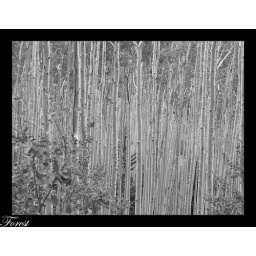
A forest of birch trees in Colorado